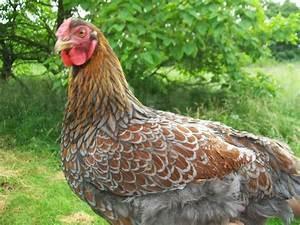
chicken